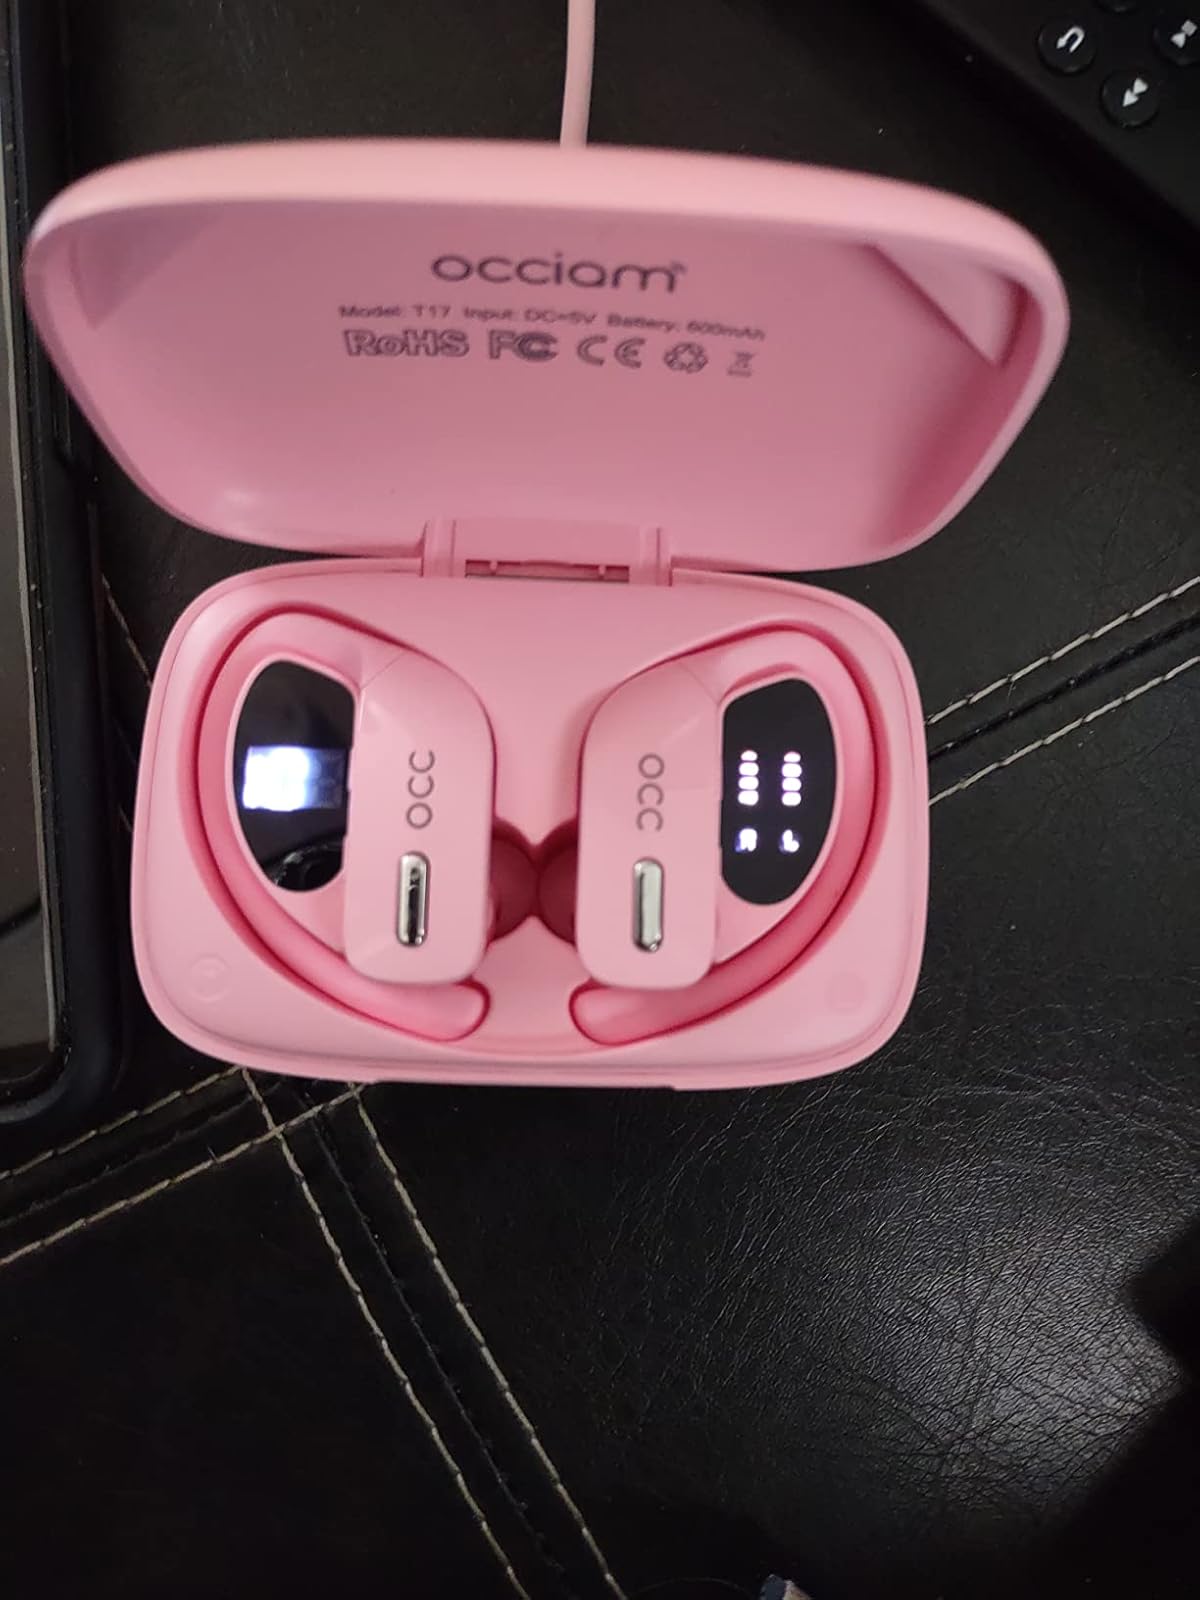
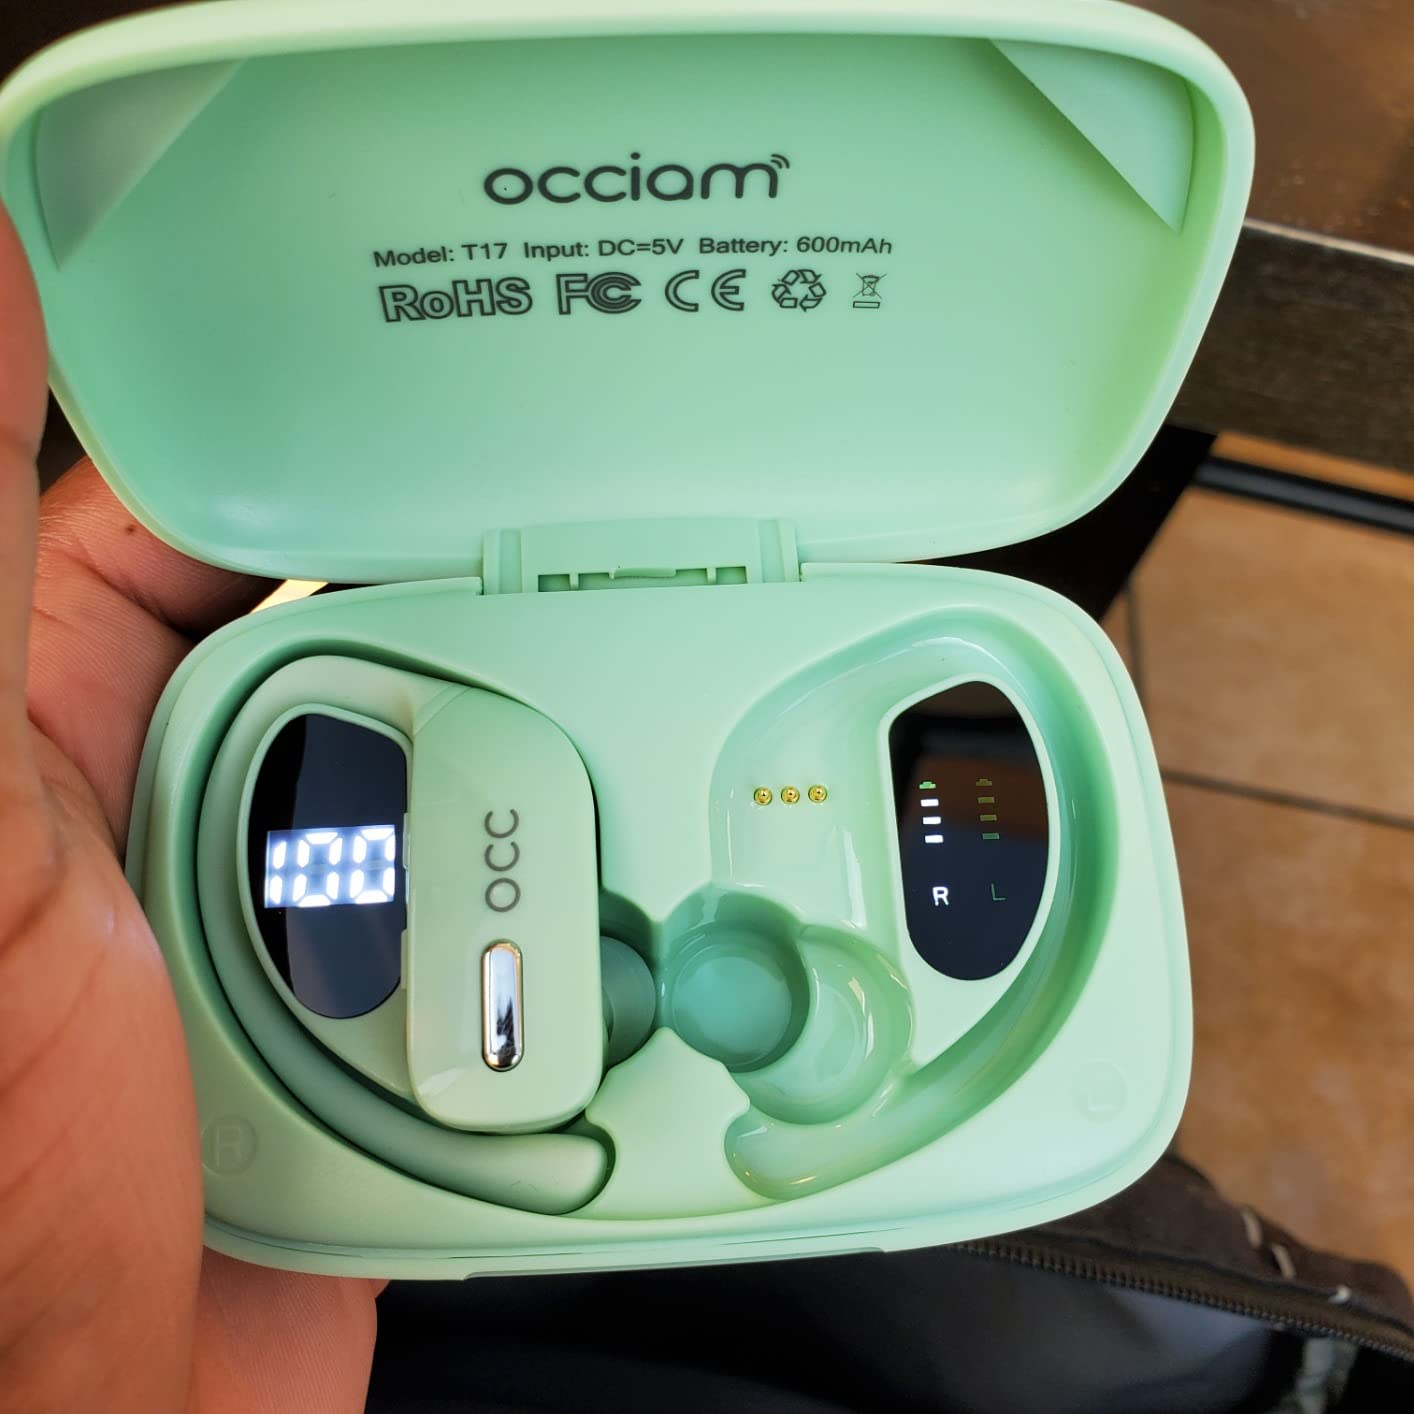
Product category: earbuds
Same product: no